Liran Serdal

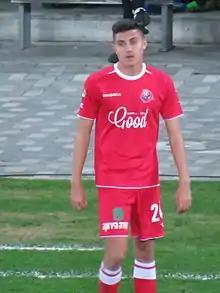

Liran Serdal (born July 2, 1994) is an Israeli footballer playing for Hapoel Haifa.